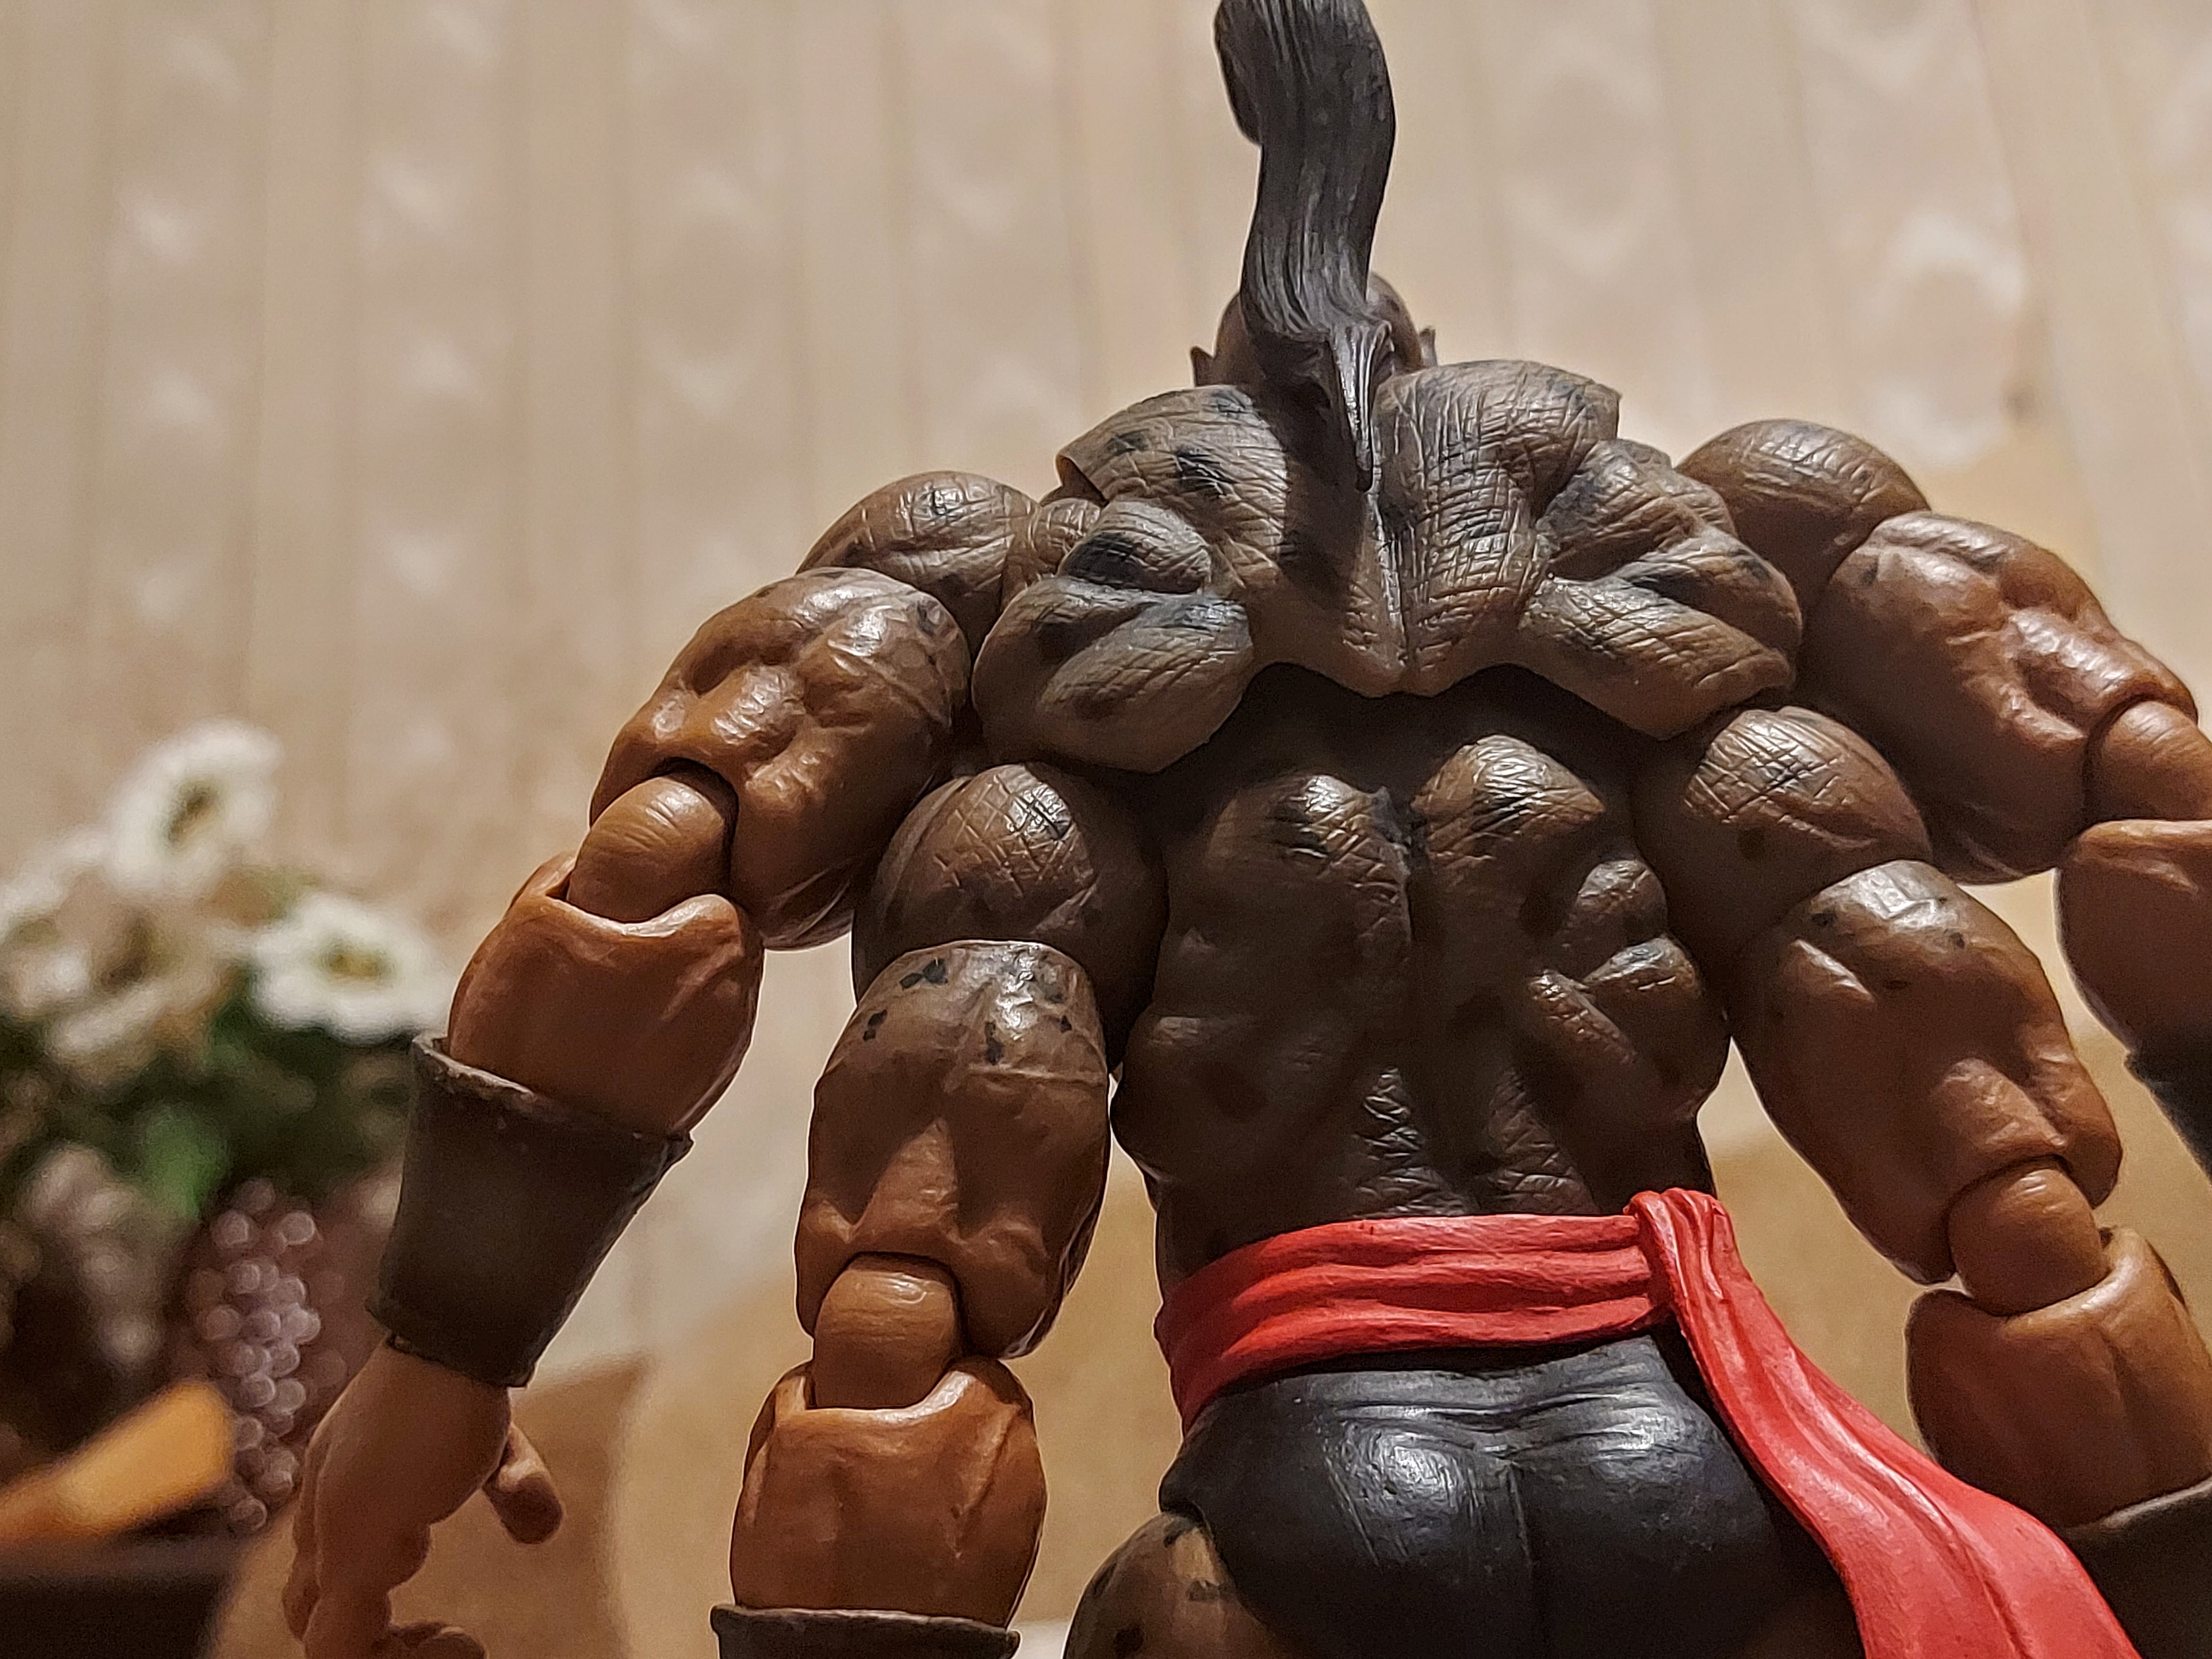
Shokan, storm, collectibles, warrior, fighter, action, figure, human body, temple, gesture, sculpture, chest, art, wood, trunk, fictional character, action figure, metal, event, toy, figurine, nonbuilding structure, flesh, visual arts, mythology, artifact, fiction, animation, macro photography, bronze, nail, symmetry, monument, human anatomy, shorts